Sydney Cumbers

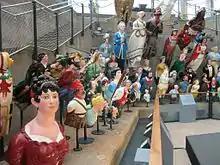
Part of the collection displayed in the new gallery at the Cutty Sark

Cumbers' collection included more than 80 ships' figureheads, in addition to a number of individual body parts such as heads and arms. The Cumbers collection is the largest holding of historic figureheads in the world and includes some that date back more than 200 years and are up to tall. There are numerous depictions of historic characters in the collection including Benjamin Disraeli, William Gladstone, General Havelock, Pitt the Younger, General Gordon, Florence Nightingale, Hiawatha, Lalla Rookh (from the 1856 tea clipper "Lallah Rookh"